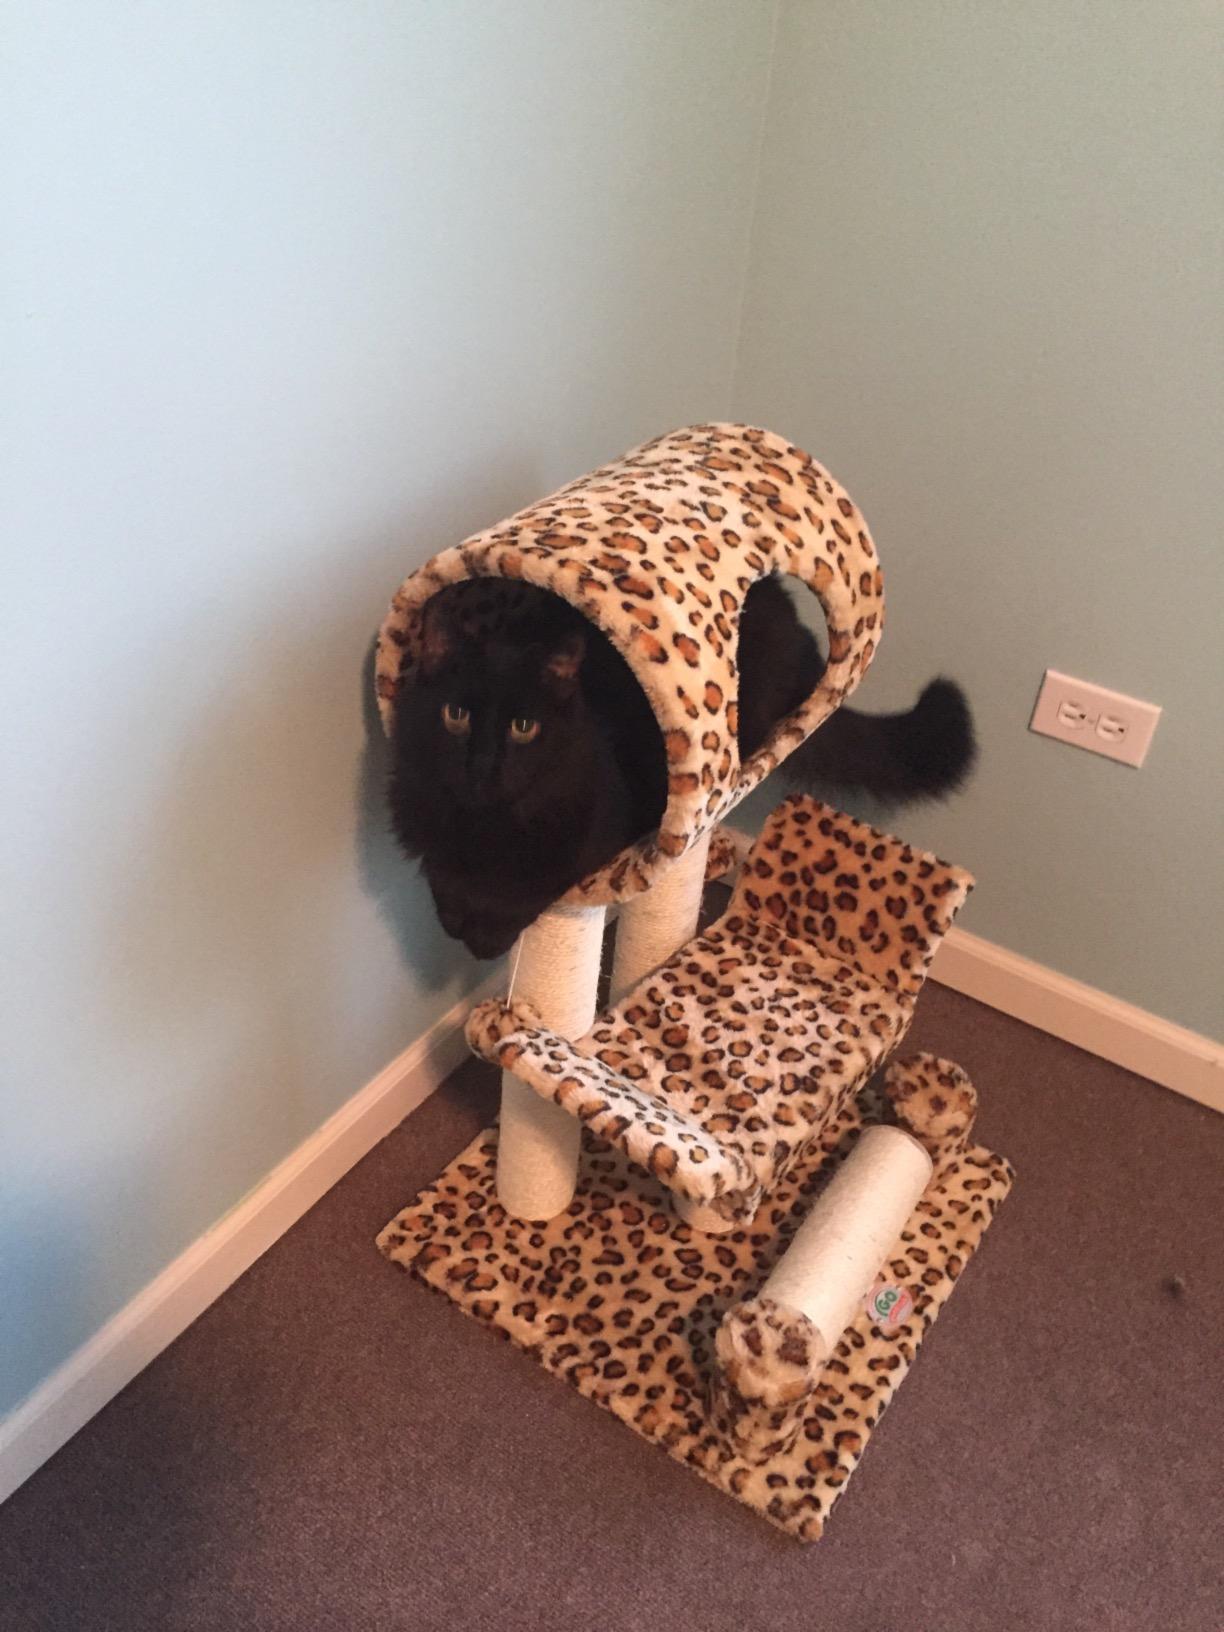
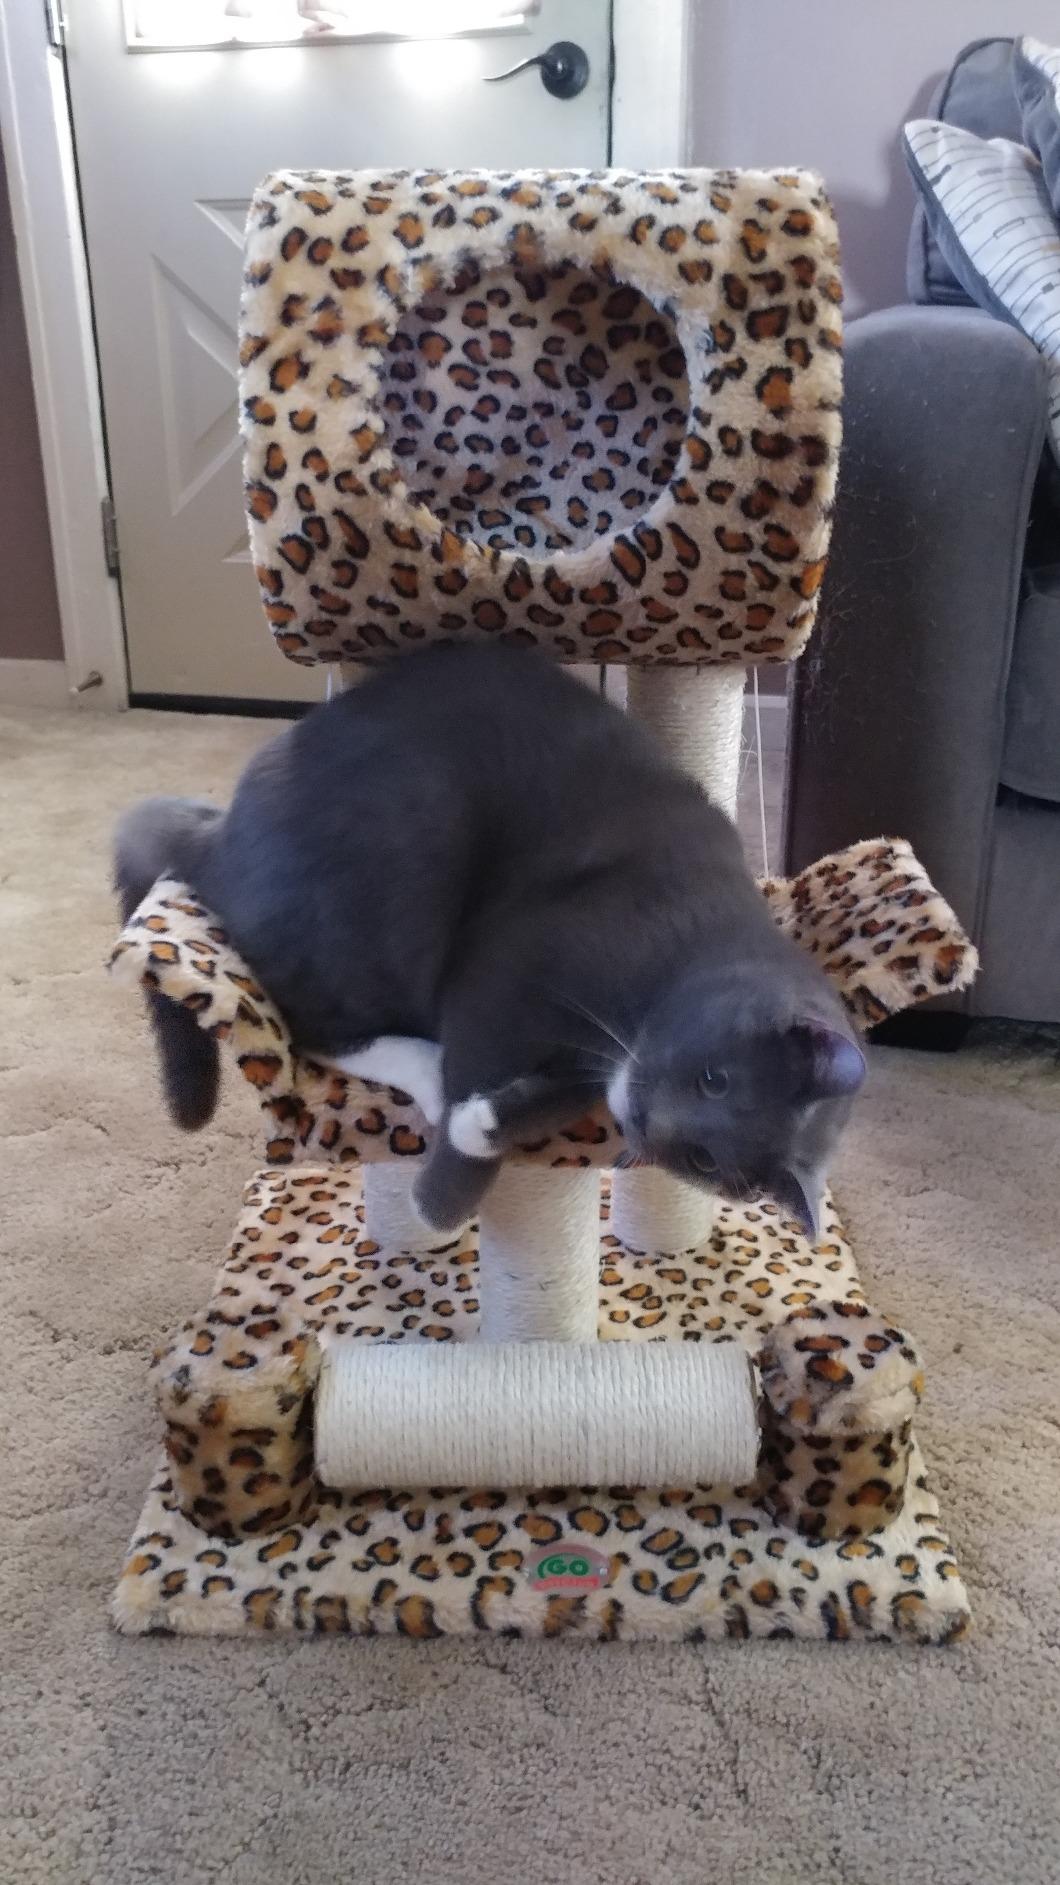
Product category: items_cat tree
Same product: yes